John Law's Company

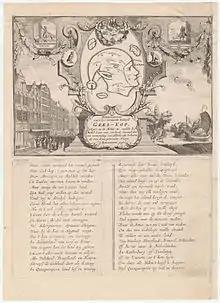
Satirical cartoon from 1720, the text in the centre reads: "Representation of the very famous island of Mad-head, lying in the sea of shares, discovered by Mr. Law-rens, and inhabited by a collection of all kinds of people, to whom are given the general name shareholders"

Bénard de la Harpe and his party left New Orleans in 1719 to explore the Red River. In 1721, he explored the Arkansas River. At the Yazoo settlements in Mississippi he was joined by Jean Benjamin who became the scientist for the expedition. The Mississippi Company arranged ships to bring in 800 more settlers, who landed in Louisiana in 1718, doubling the European population. Law encouraged some German-speaking people, including Alsatians and Swiss, to emigrate. They gave their names to the German Coast and the "Lac des Allemands" in Louisiana.